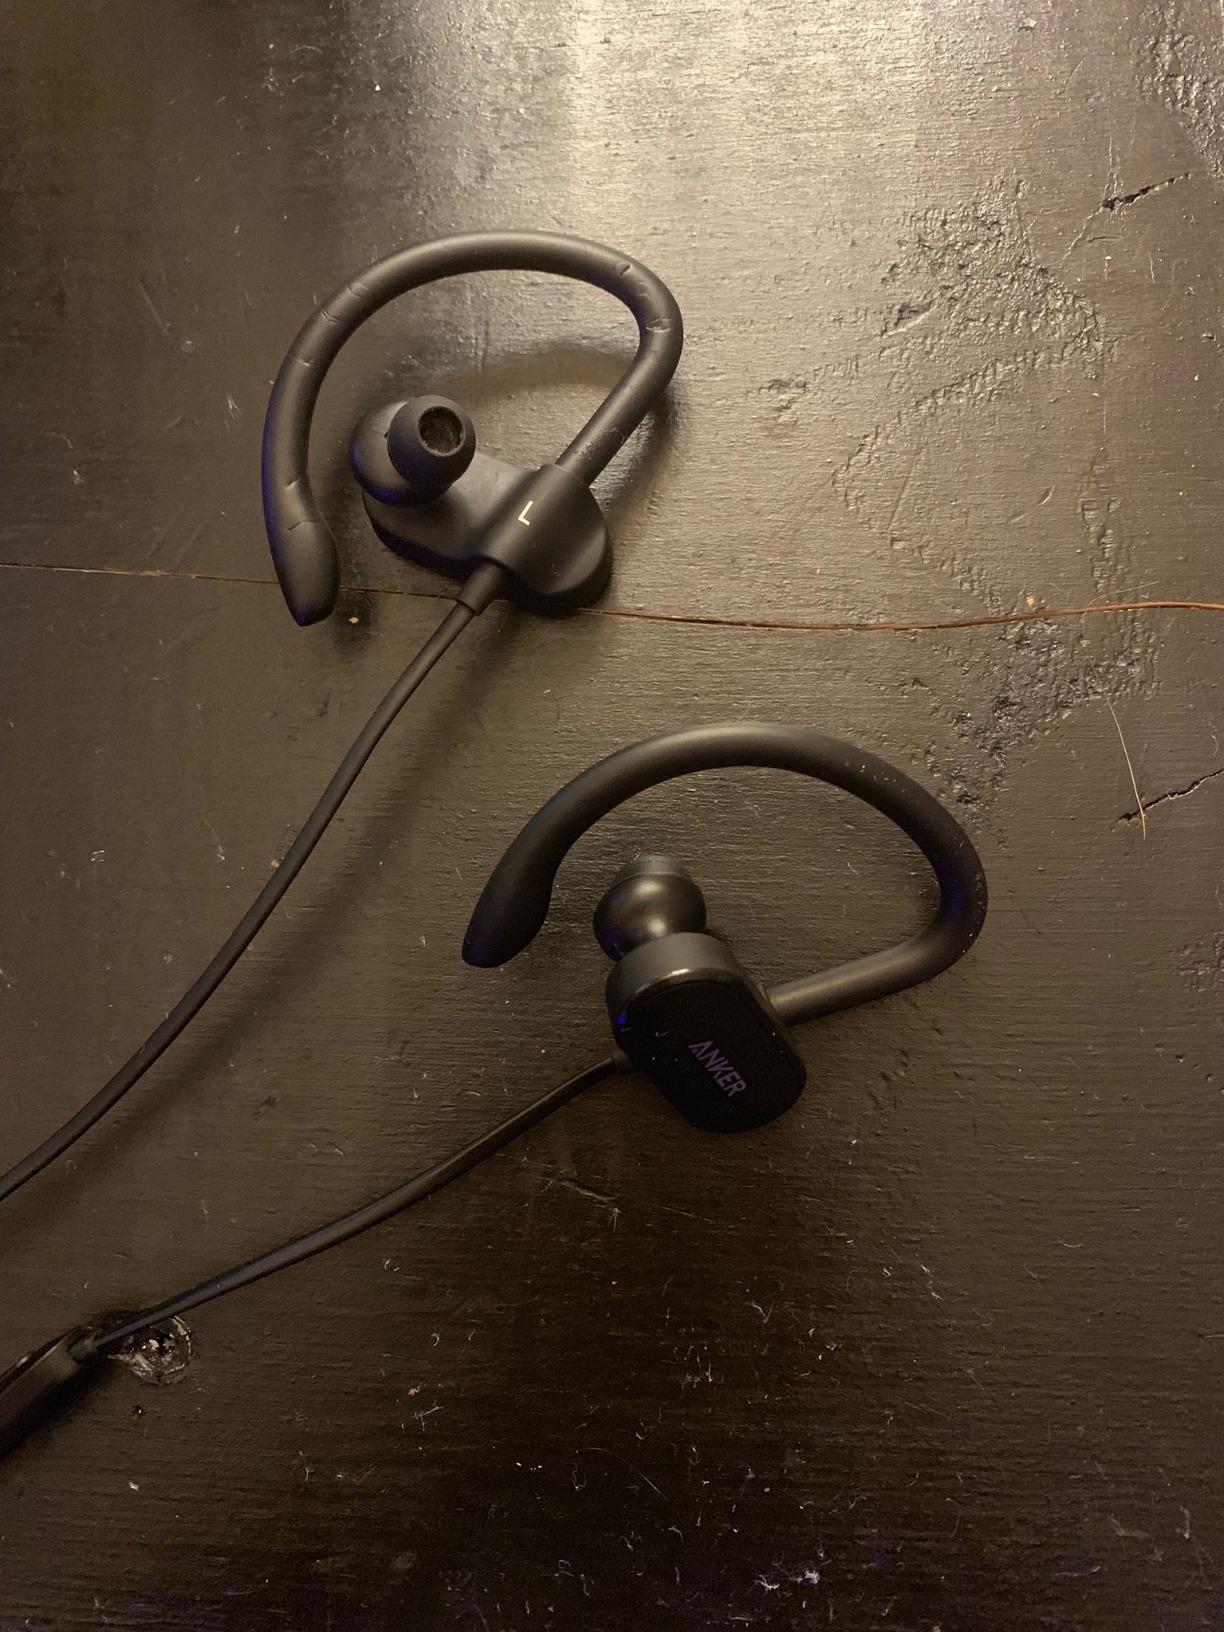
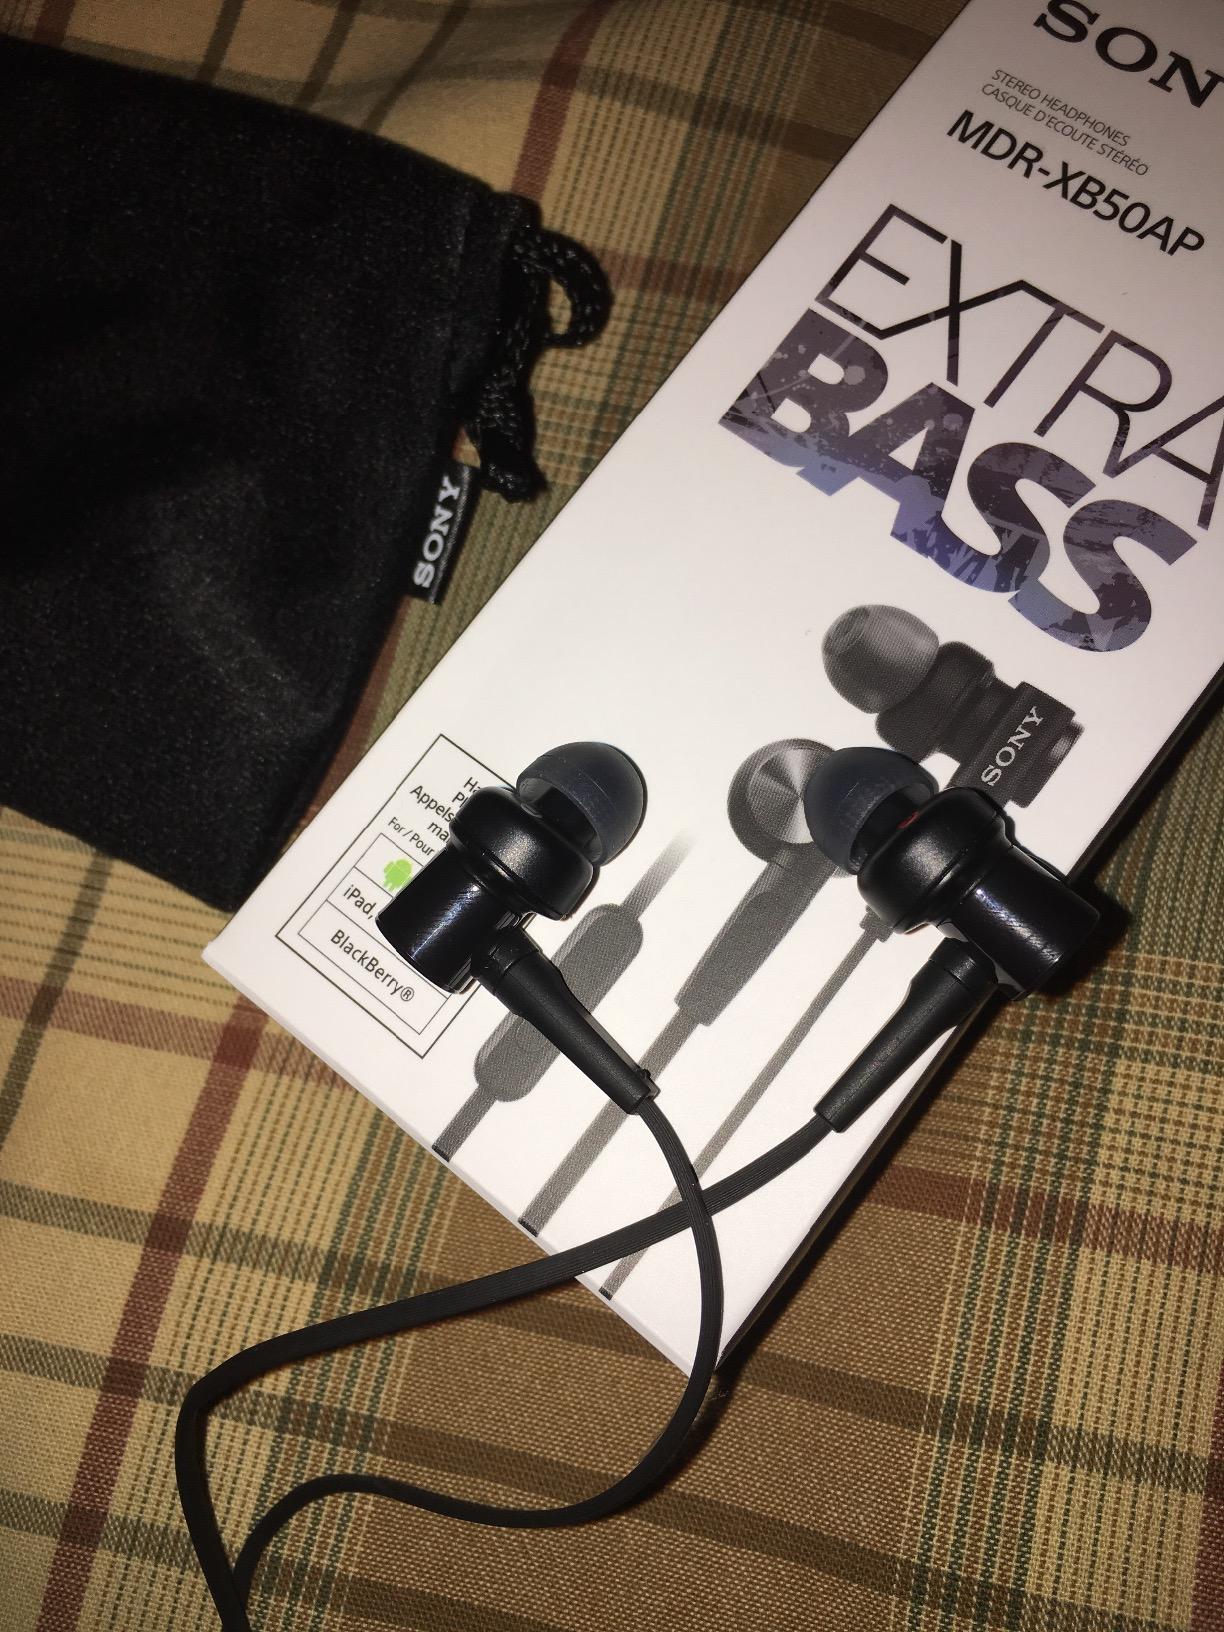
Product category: headphones
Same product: no